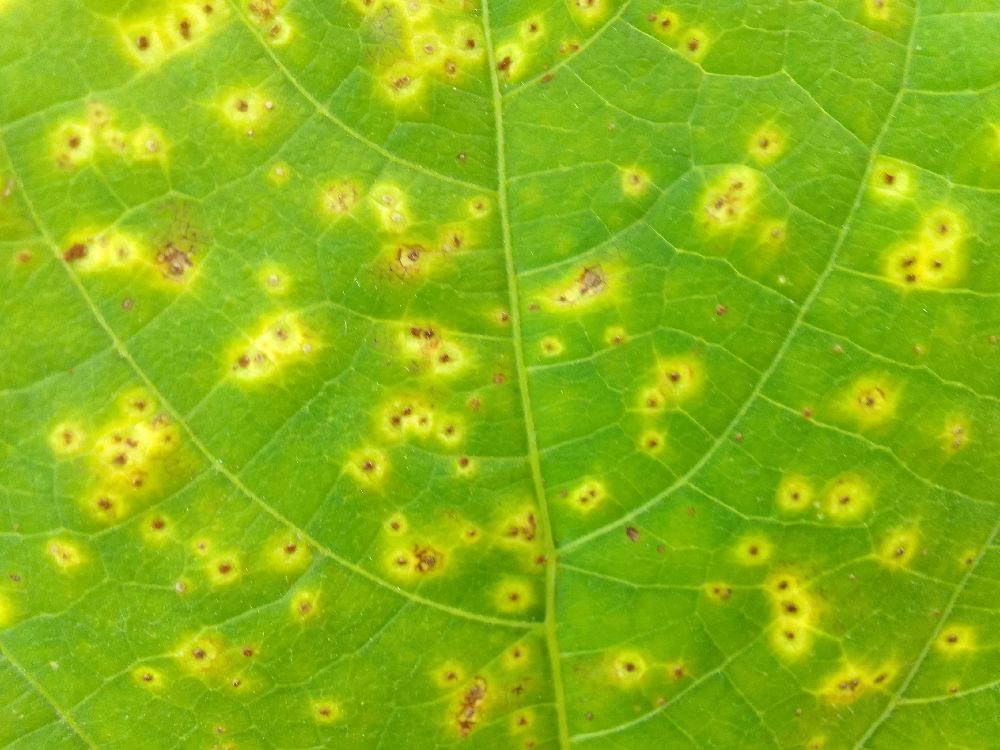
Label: rust